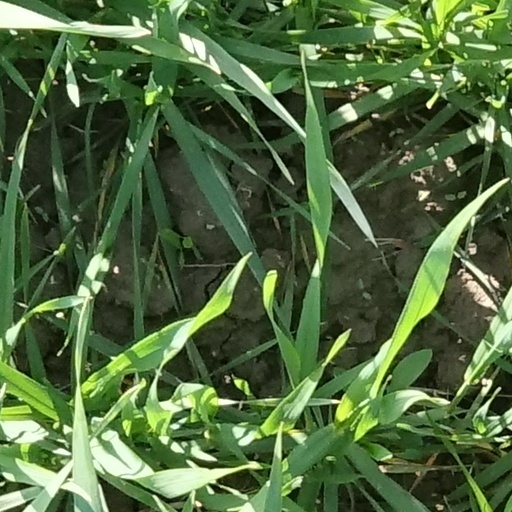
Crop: wheat